Mount Kasa

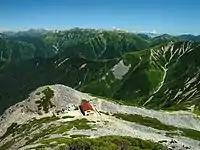
Hida Mountains and Mountain hut (Kasa Mountain Cottage) from the top

Around Shin-Hotaka-Onsen, there are many hot spring (Onsen) to take the tiredness and to relax.